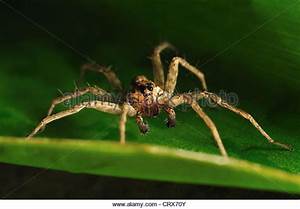
Label: ragno